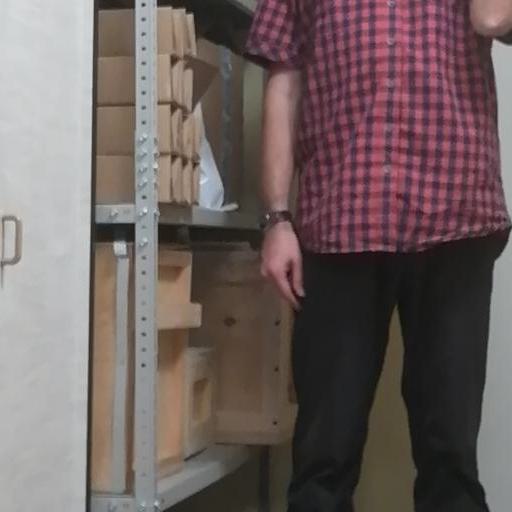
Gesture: no_gesture